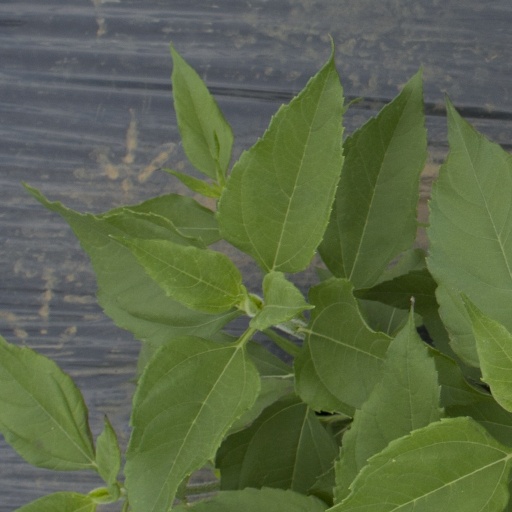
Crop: Jerusalem artichoke